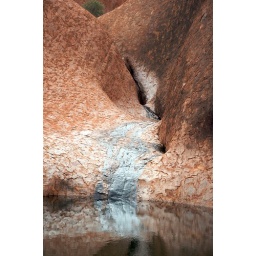
There was that strange silver coloring to the rock (usually I expect black where water runs over sandstone).